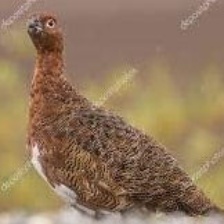
Species: WILLOW PTARMIGAN
Scientific name: LAGOPUS LAGOPUS